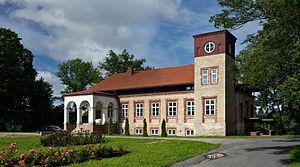
Voici une liste de manoirs en Estonie.